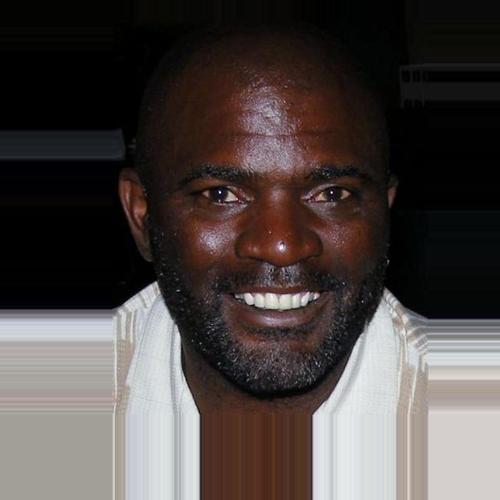
Age: 49